James Whatman (papermaker)

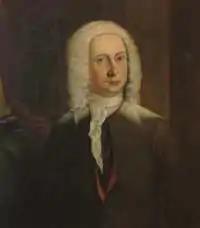
James Whatman (1702–1759)

James Whatman (1702–1759), the Elder, was a paper maker, born in Kent, who made revolutionary advances to the craft in England. He is noted as the inventor of wove paper (or Vélin), an innovation used for high-quality art and printing. The techniques continued to be developed by his son, James Whatman the Younger (1741–1798). At a time when the craft was based in smaller paper mills, his innovations led to the large scale and widespread industrialisation of paper manufacturing.